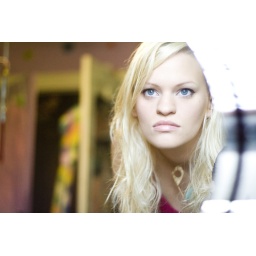
window light in mirror